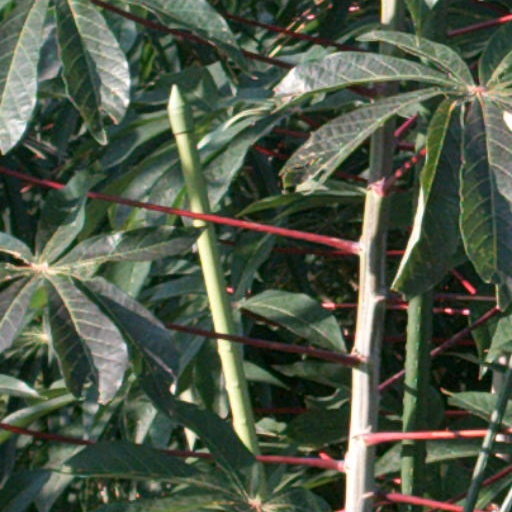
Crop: cassava